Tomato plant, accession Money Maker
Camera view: tilt-top (135 deg); turntable rotation: 270 degrees
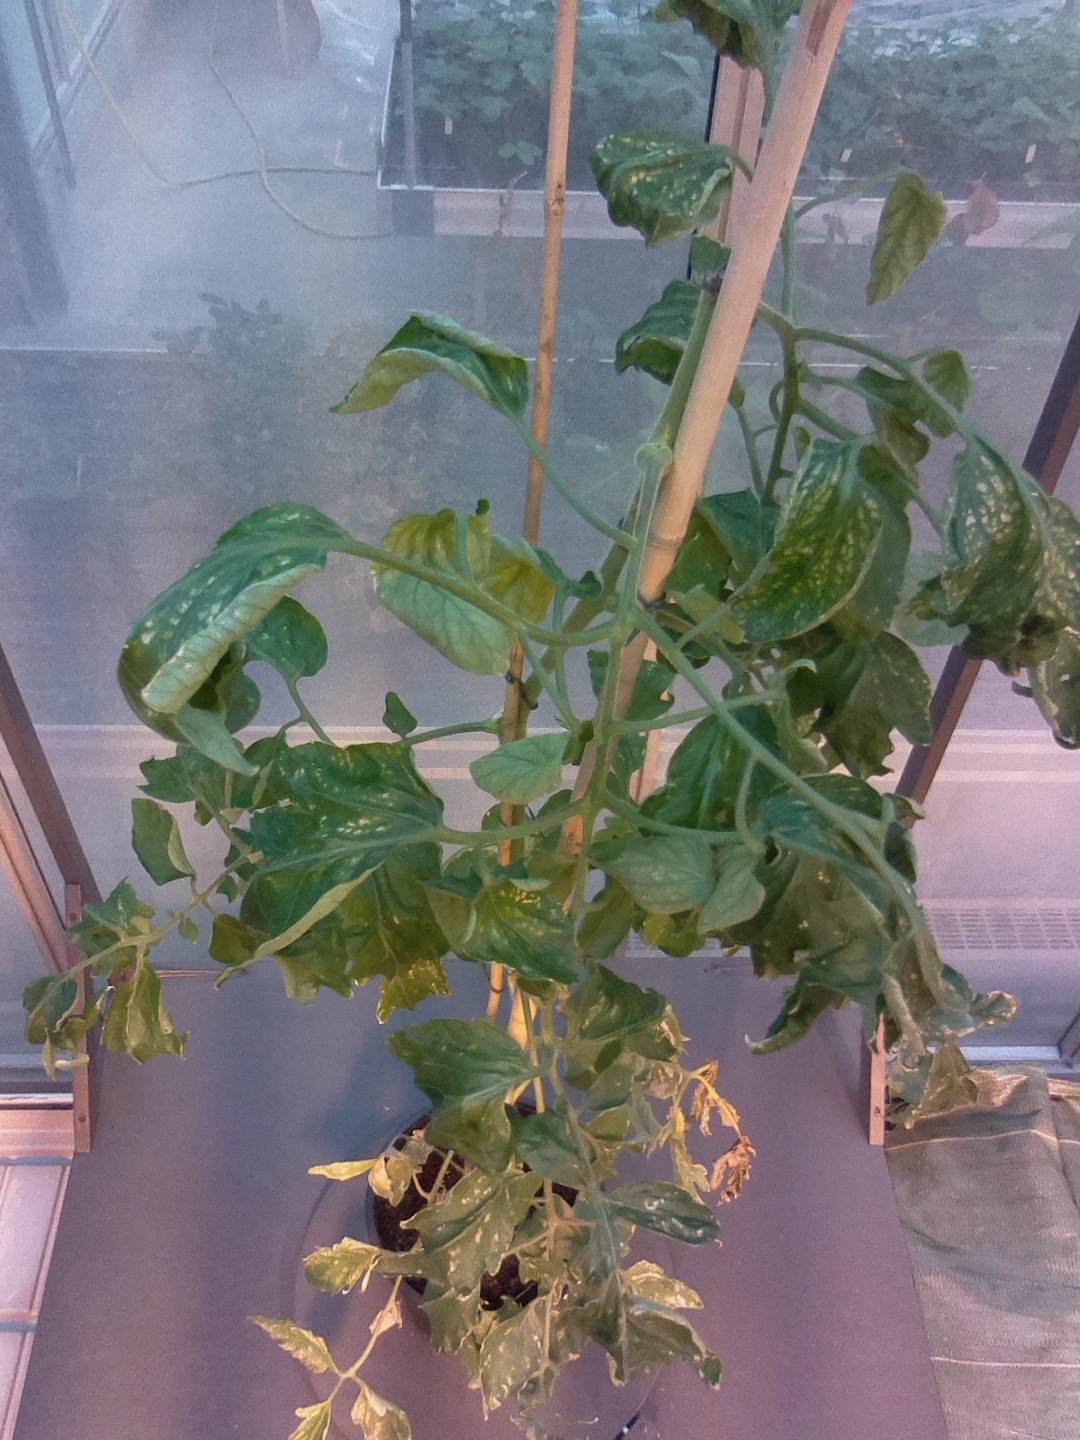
BBCH growth stage 29: 90%-100% Side shoots formed